Luis José de Orbegoso

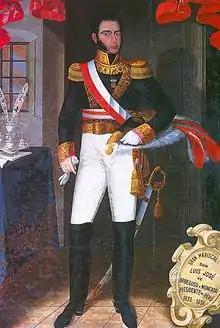
Portrait by José Gil de Castro

Luis José de Orbegoso y Moncada-Galindo, de Burutarán y Morales (August 25, 1795 – February 5, 1847), was an aristocratic Peruvian soldier and politician, who served as the 5th President of Peru as well as the first President of North Peru. He supported liberalism. This was a time of profound social instability and continuing civil war which led his government to coexist with that of Pedro Pablo Bermúdez, and later with Felipe Santiago Salaverry.